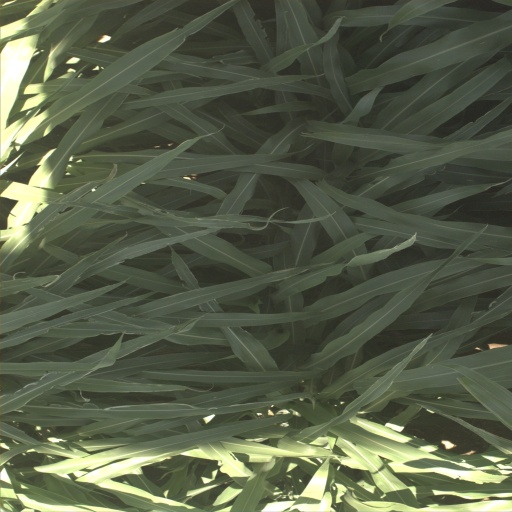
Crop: sorghum